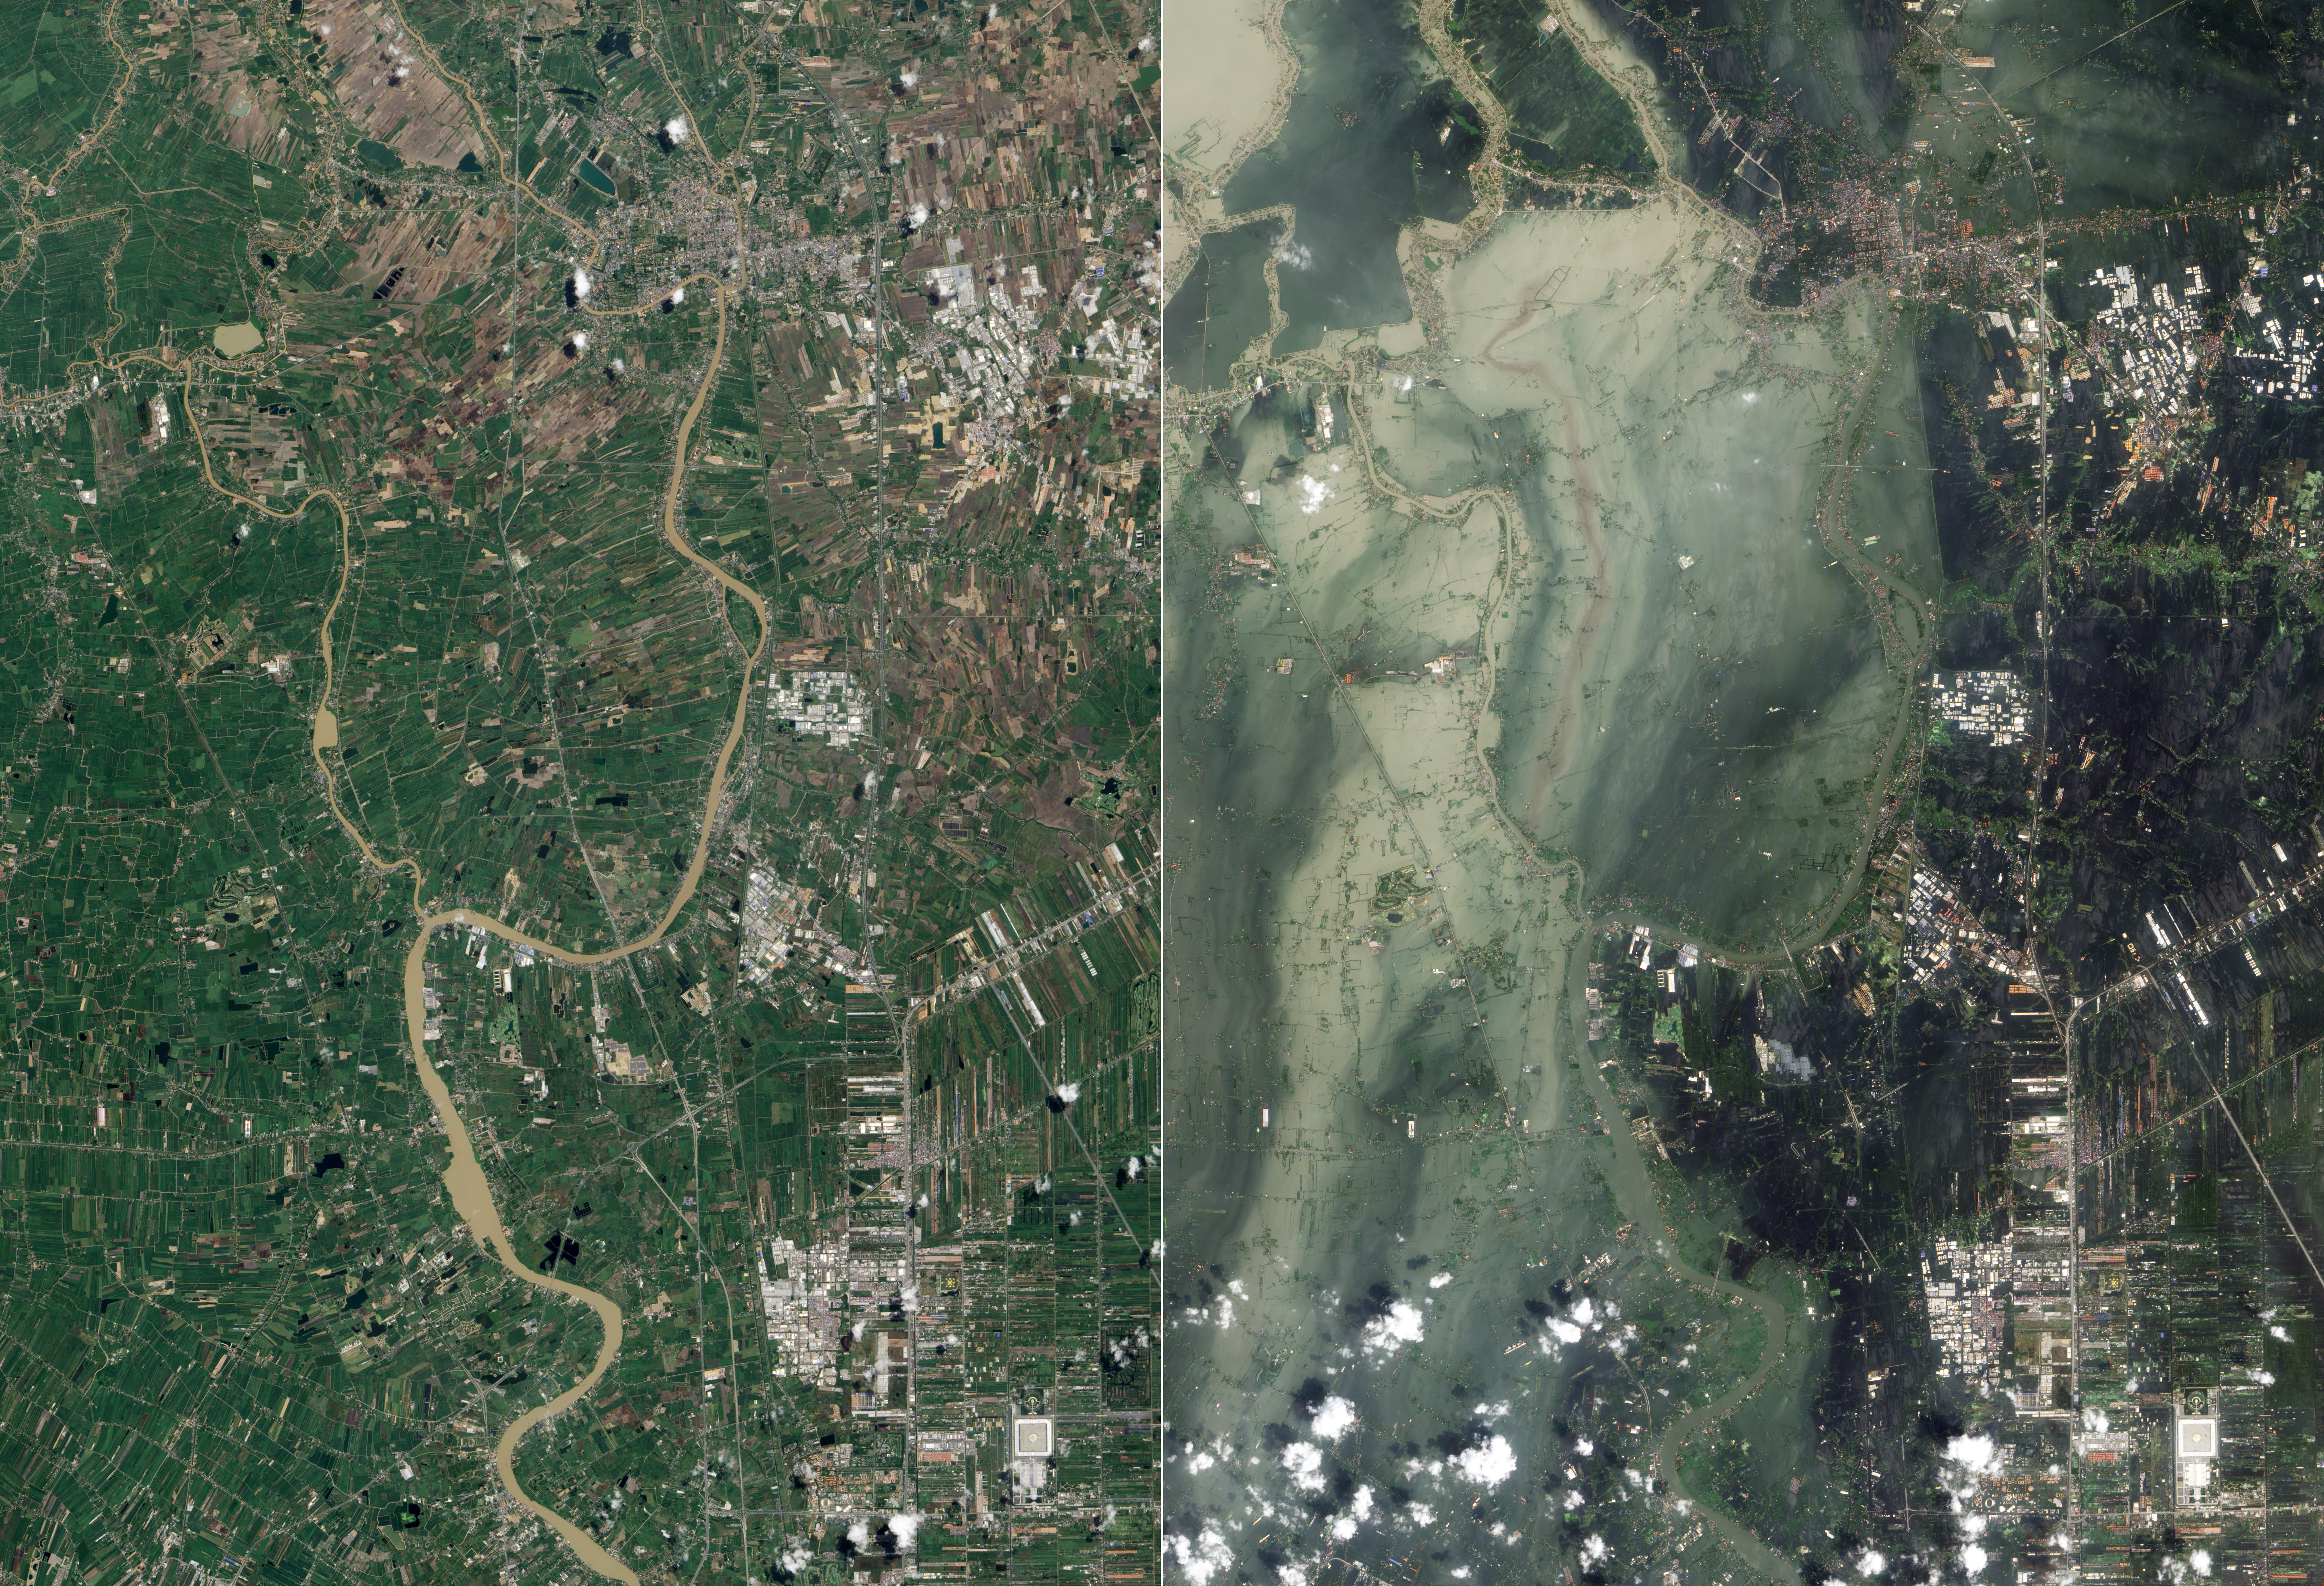
water, wave, land, underwater, flood, terrain, aerial view, map, natural disaster, 2011, disaster, tsunami, flooding, ayutthaya, aerial photography, high water, satellite image, atmosphere of earth, satellite photo